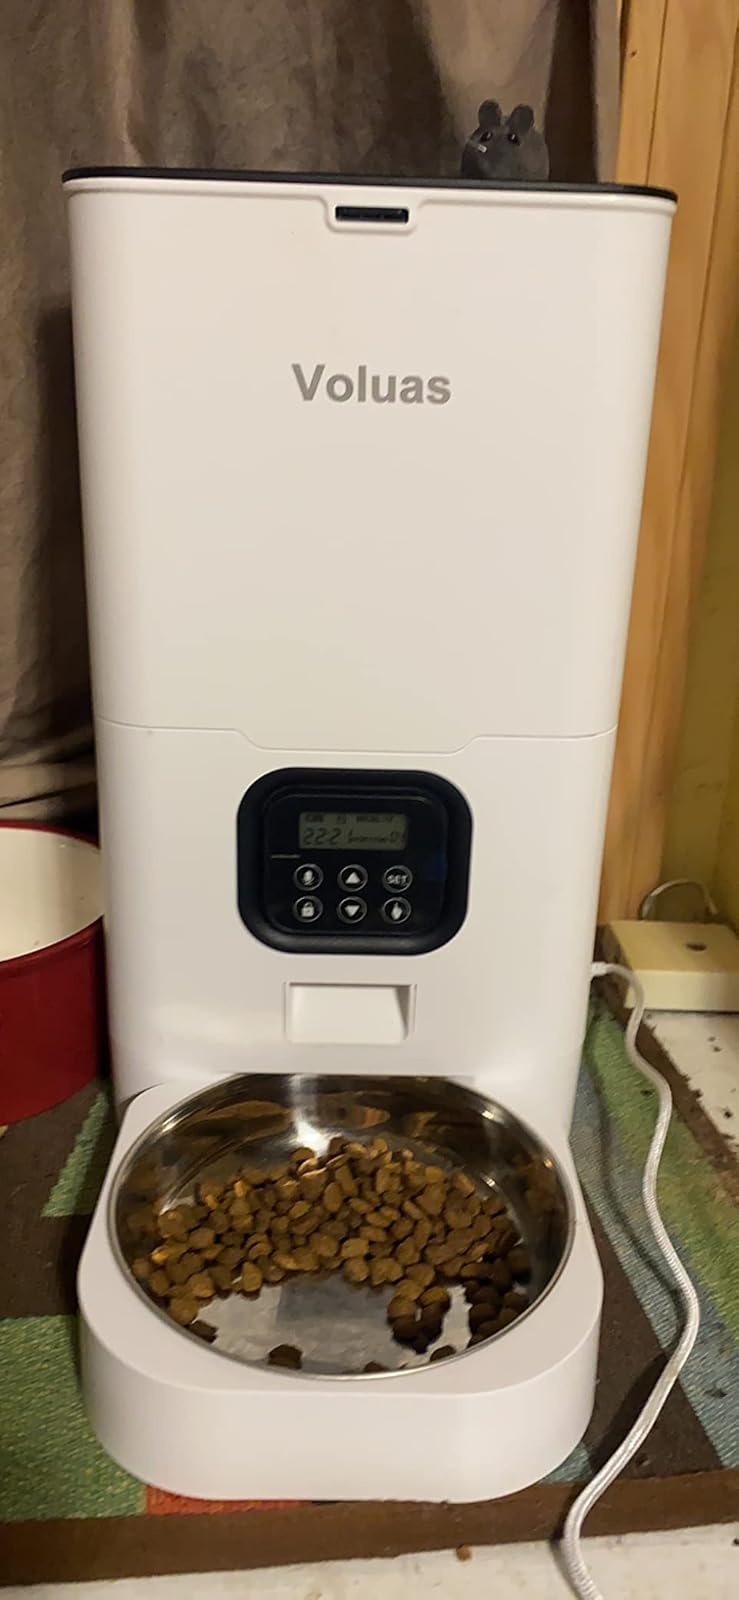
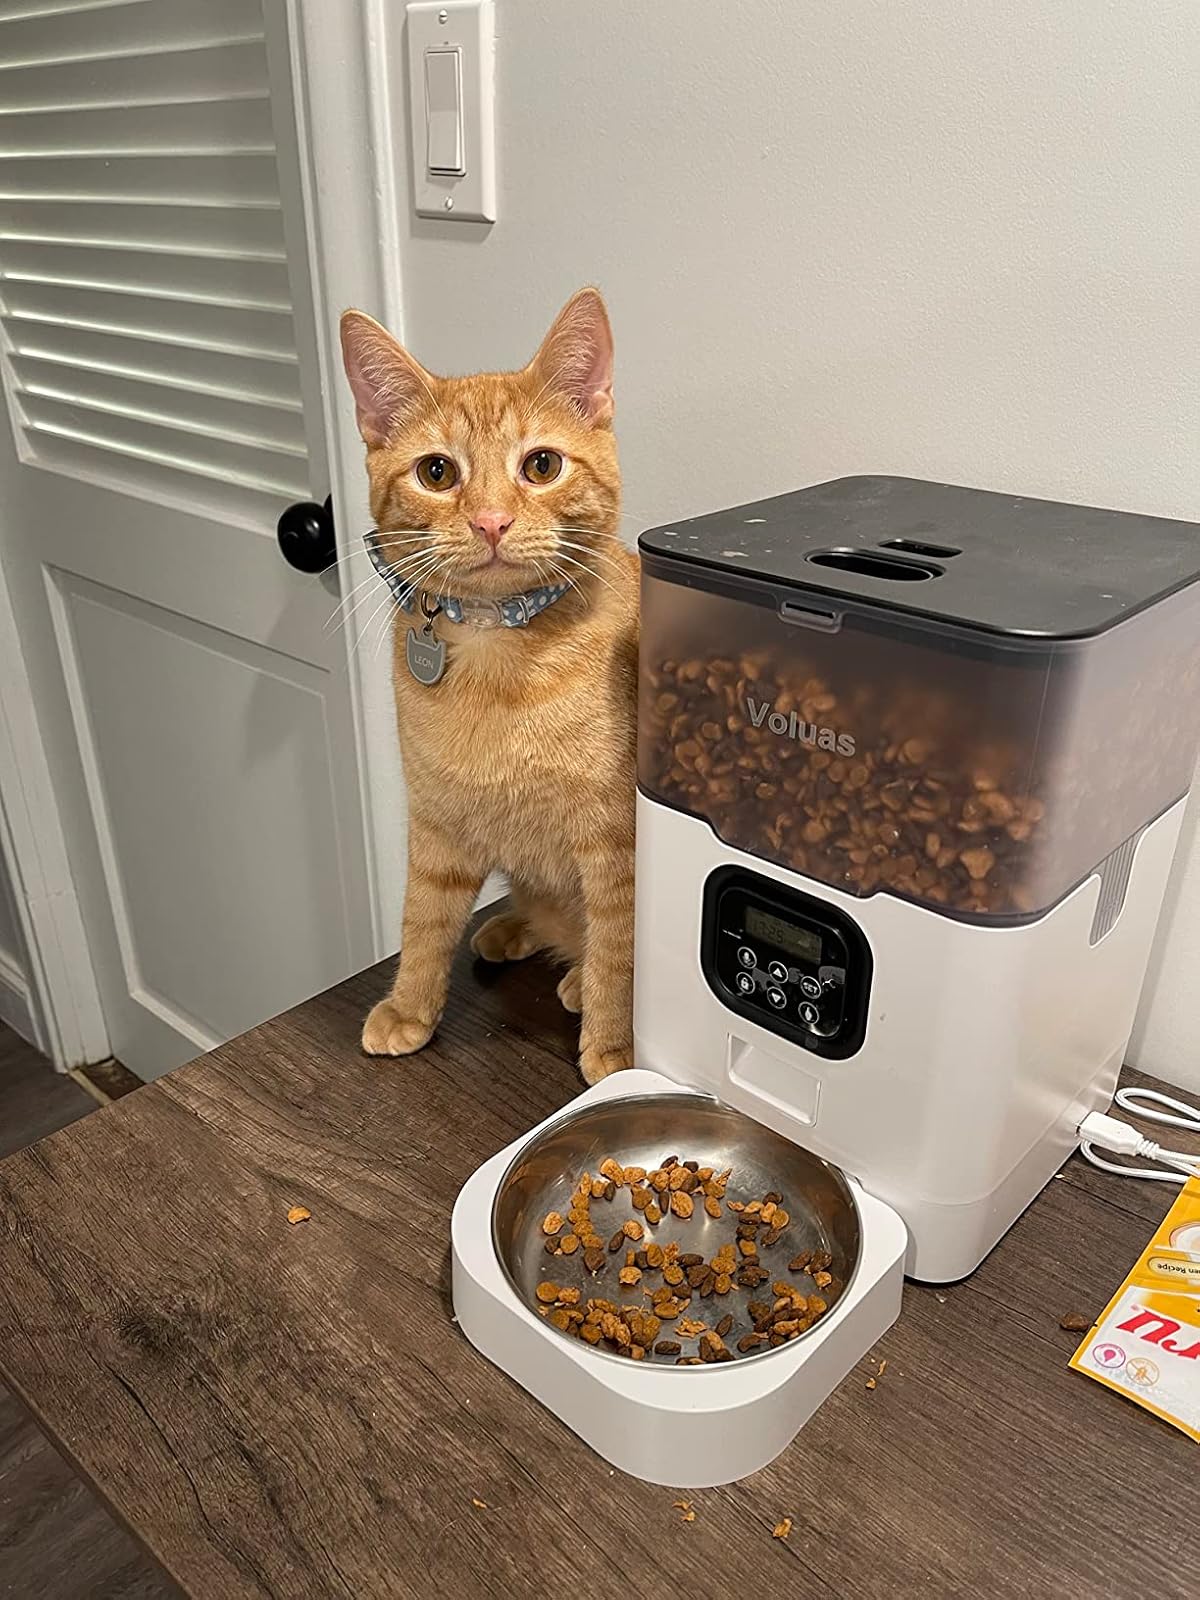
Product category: items_feeder
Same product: no